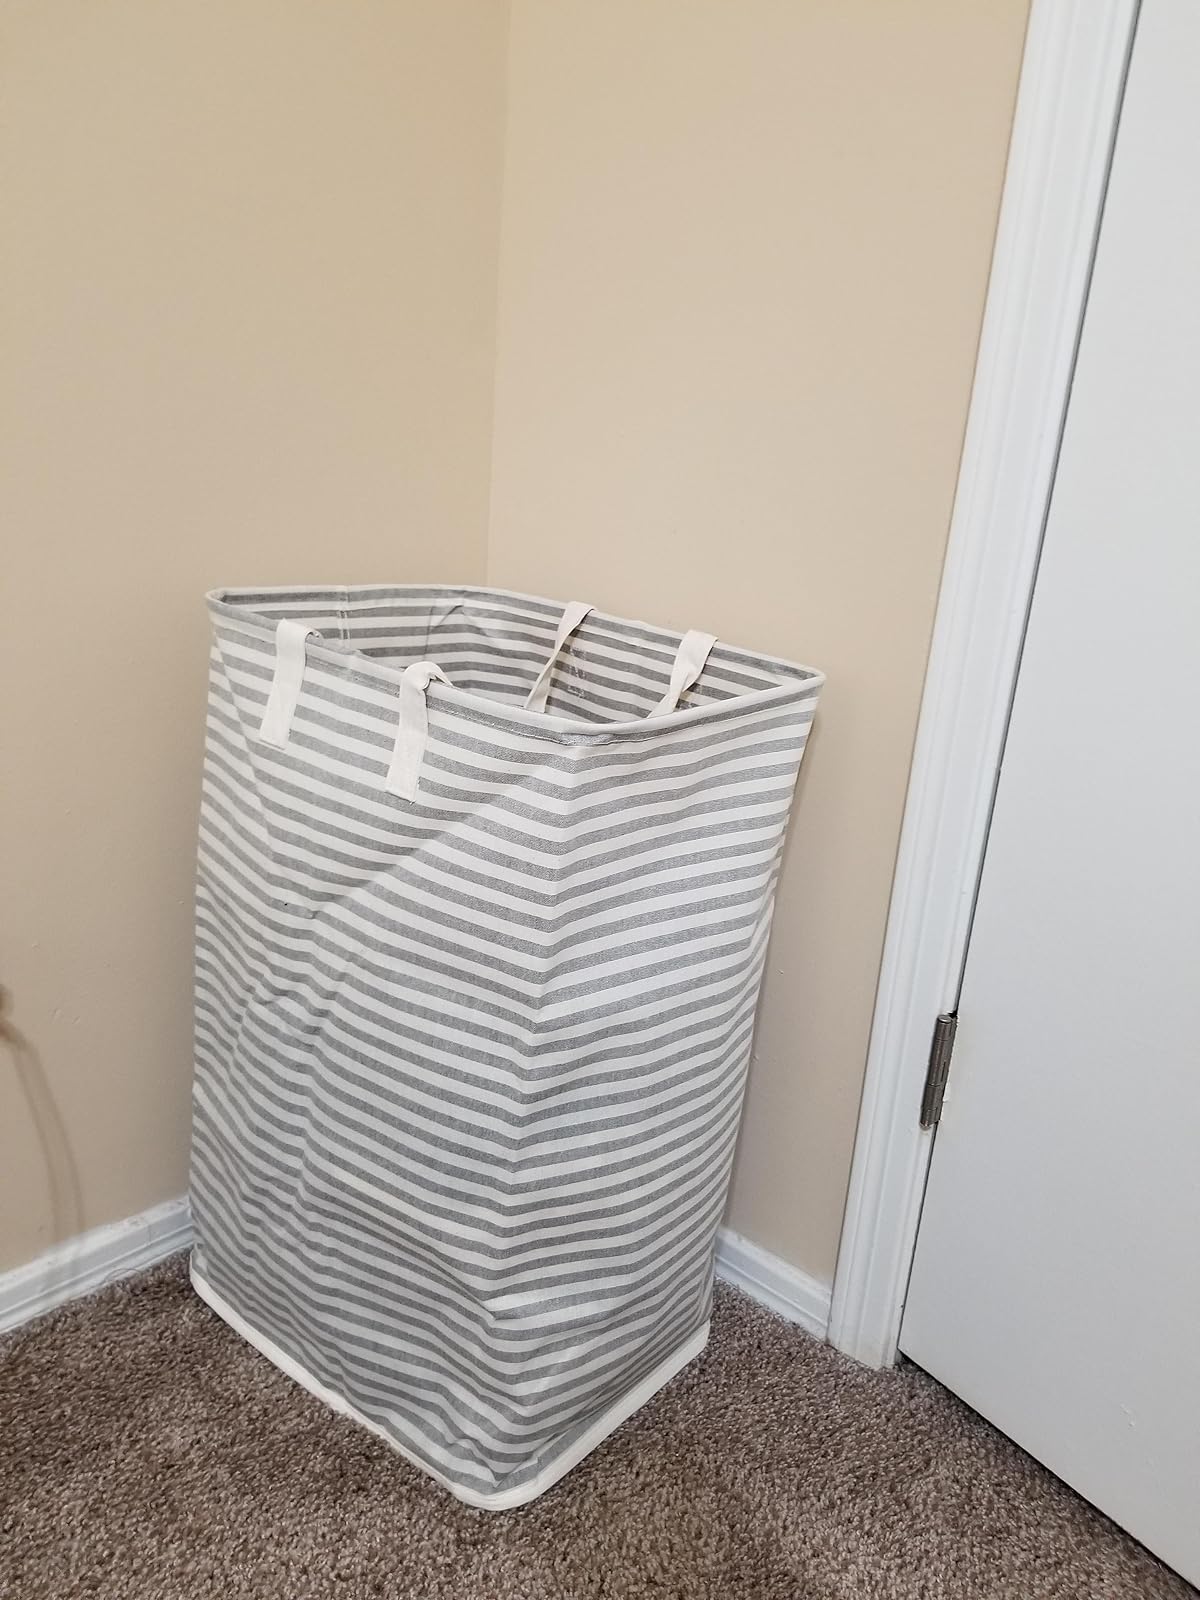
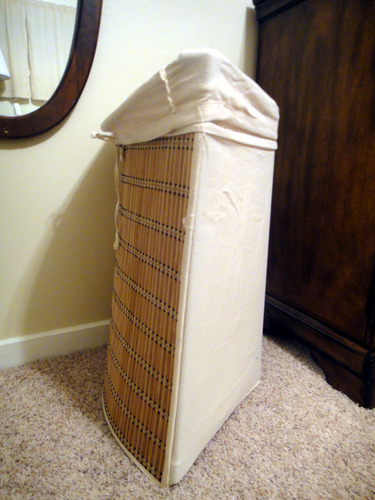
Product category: items_hamper
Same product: no